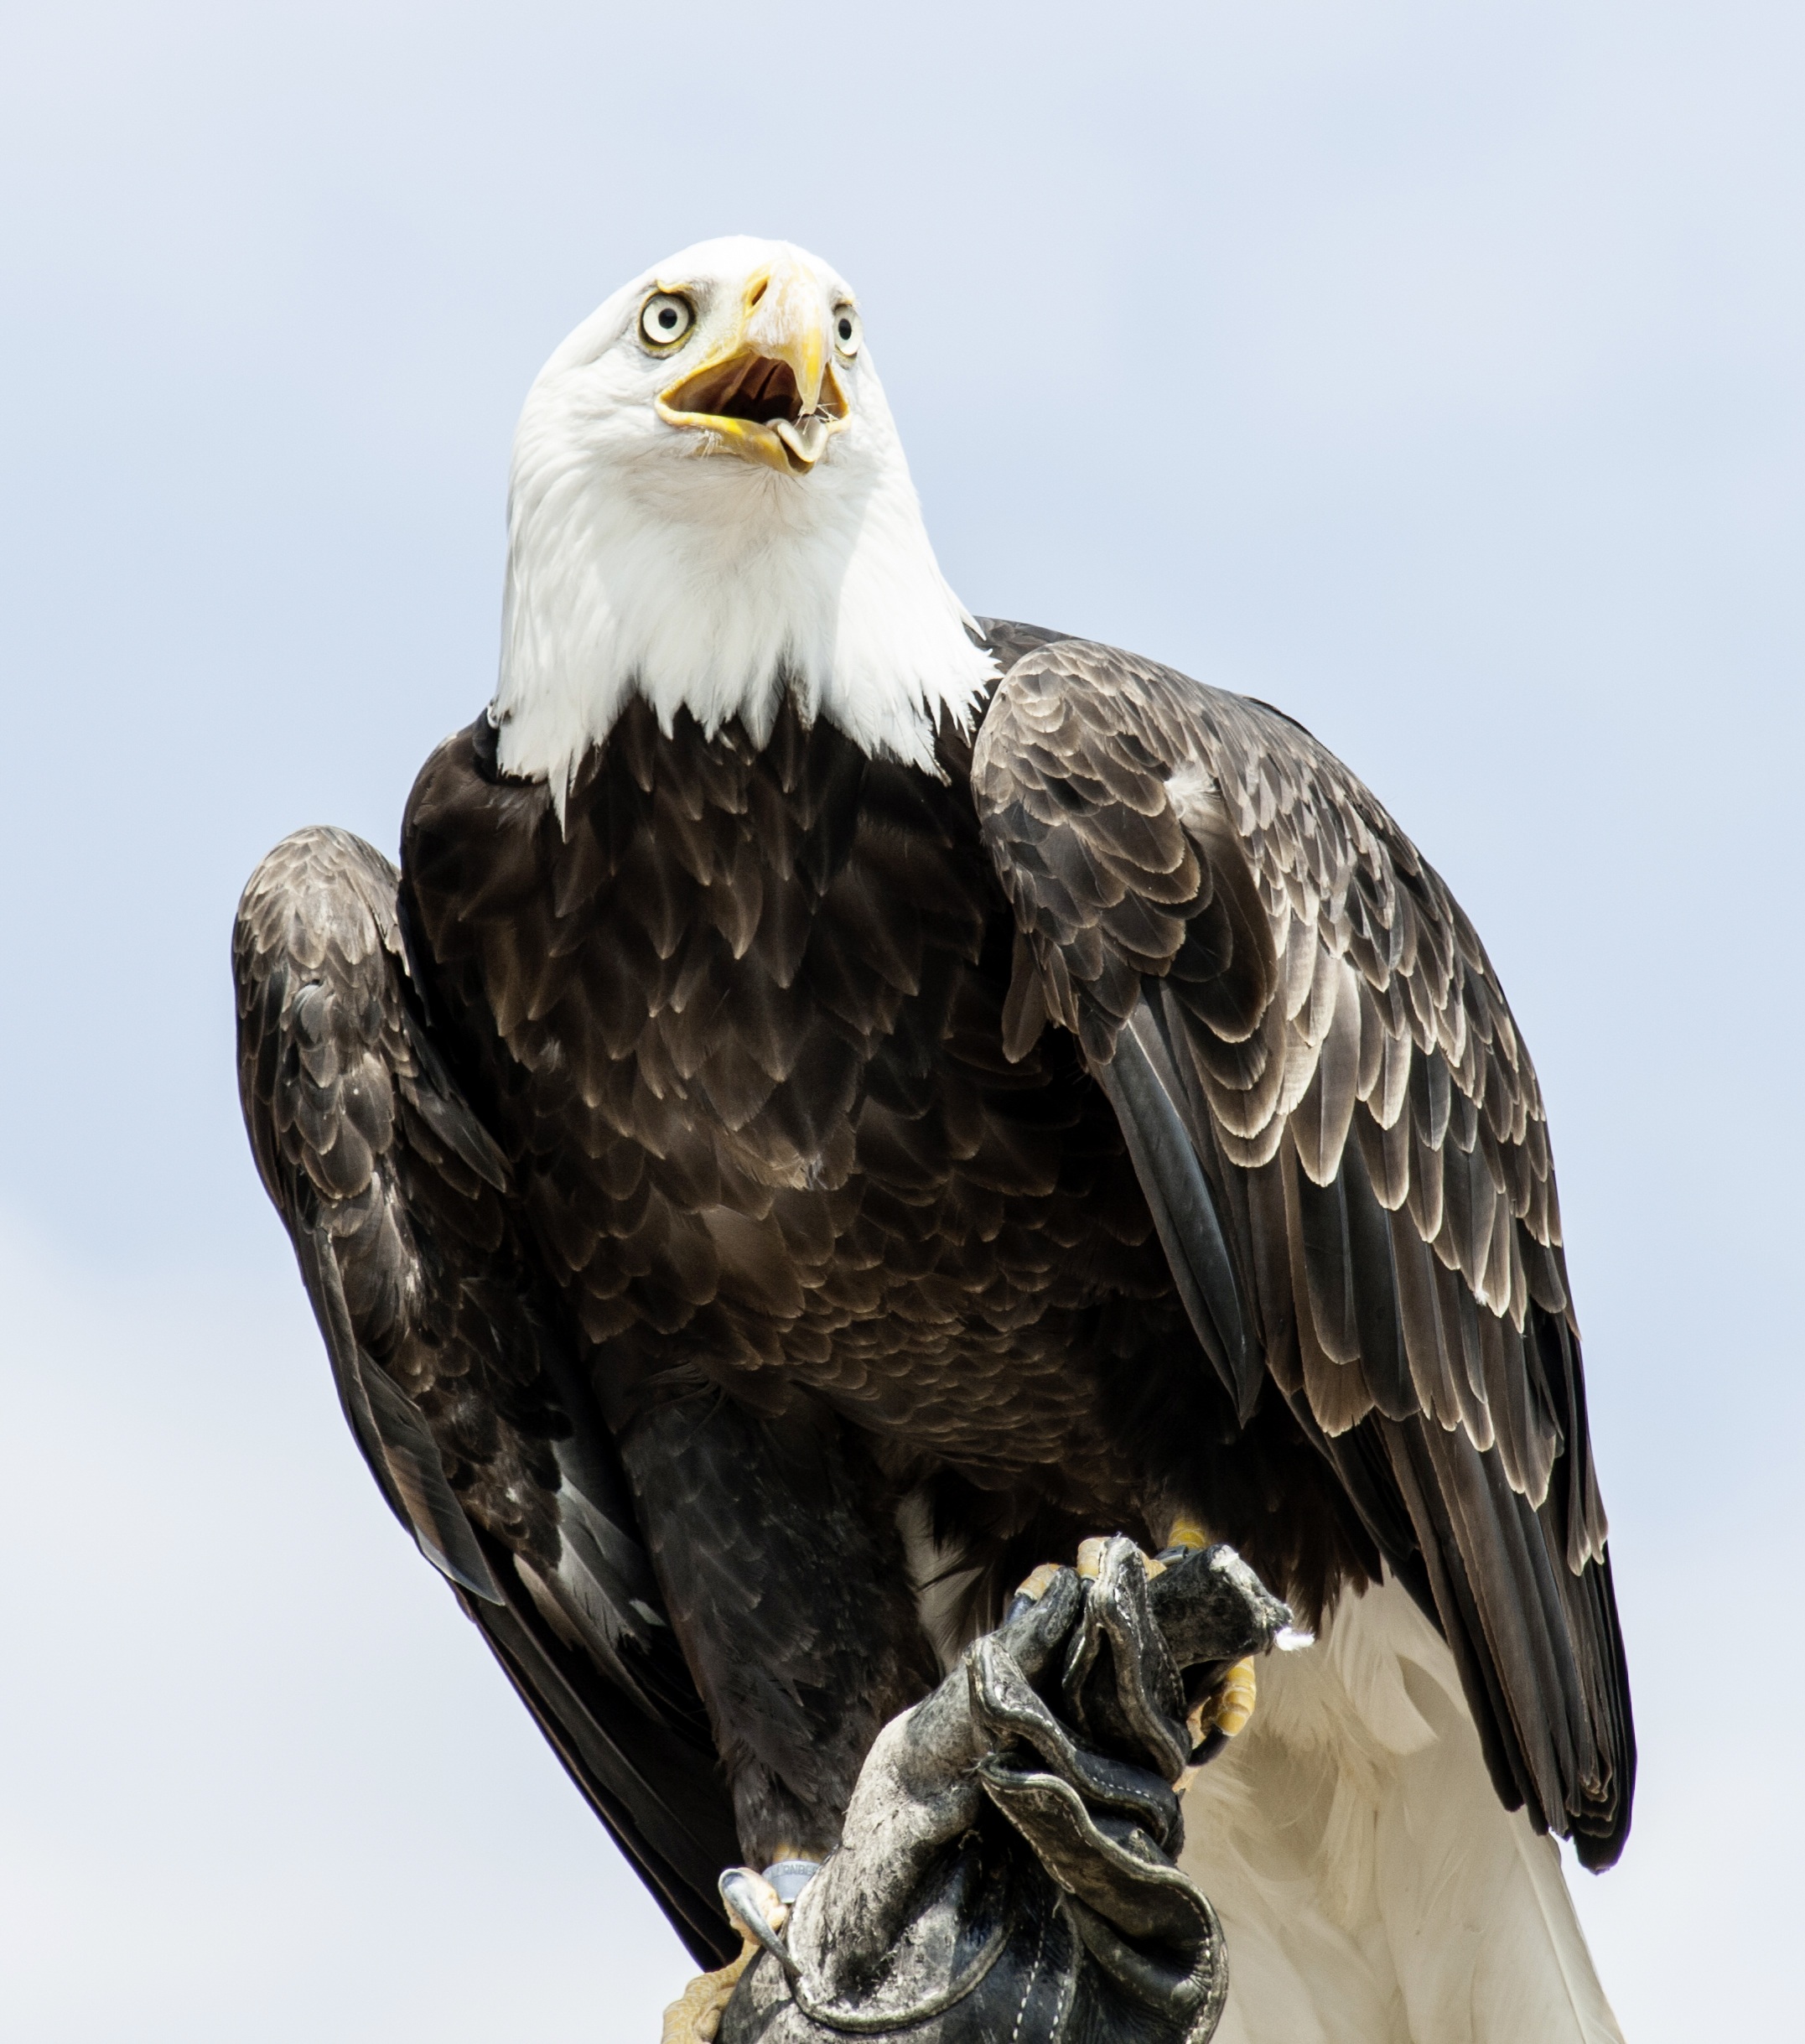
nature, bird, wing, animal, wildlife, beak, eagle, fauna, raptor, bird of prey, bald eagle, vertebrate, falcon, buzzard, adler, bald eagles, accipitriformes